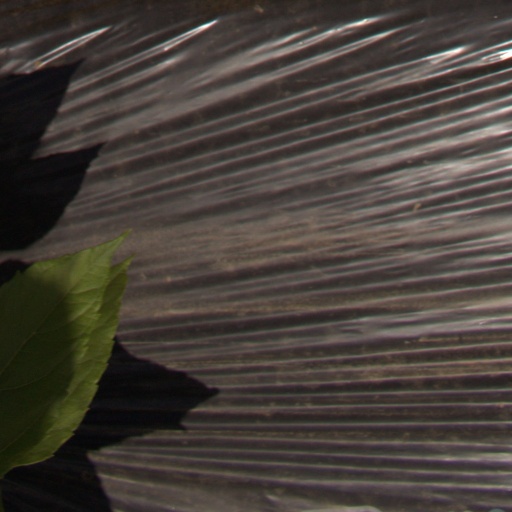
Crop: Jerusalem artichoke